Hotel Chelsea

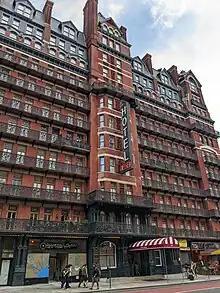
The hotel viewed from the northeast

By the mid-1960s, the hotel began to attract artists who frequented Andy Warhol's Factory studio, as well as rock musicians (who were not allowed in many other hotels). The "Austin American" described the hotel as having "400 rooms, 150 kitchens, and 150 fireplaces". The hotel was physically decaying during that time, though the facade was cleaned. The New York City Landmarks Preservation Commission (LPC) designated the Hotel Chelsea as a city landmark in March 1966, a decision ratified by the New York City Board of Estimate that June, despite opposition from a local planning board, which called the Chelsea a "shabby institution". The hotel, which was recognized for both architectural and historical significance, thus became one of the city's first official landmarks. Later the same year, Bard decided to redecorate the lobby after the release of Warhol's film "Chelsea Girls" drew attention to the hotel. The staircase was also cleaned in phases from top to bottom.